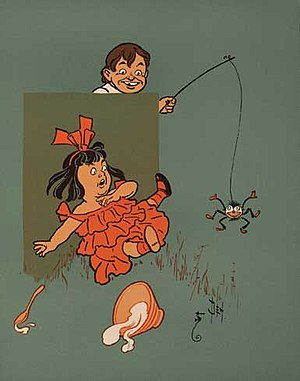
Araknofobi
Illustration fra det engelske børnerim, Little Miss Muffet, hvor frk. Muffet bliver skræmt af en edderkop
Araknofobi er angst for edderkopper. Det karakteristiske er, at reaktionen på edderkoppen er ude af proportion med den fare som araknofoben er udsat for. Det er en enkeltfobi, der må betegnes som irrationel idet kun ganske få edderkopper er farlige for mennesker, og desuden er edderkopper kun yderst sjældent aggressive. I Danmark er der ingen edderkopper, der er farlige for mennesker, men enkelte kan dog give et smertefuldt bid.